Mary Paxton Keeley

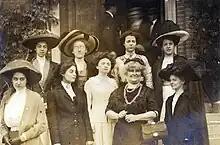
Paxton (second from the right, back row) with Winifred Bonfils at the university's 1910 journalism week

Paxton met Winifred Bonfils, wife of the manager of the "Kansas City Post", during the college's 1910 Editor's Week and was offered a job. "The Kansas City Star" refused to take a female reporter so Paxton accepted the position, although she described it as "the yellowest newspaper in the country, next to the Hearst publications." A week after her graduation, she began working for the "Post" as a reporter for $8 a week. The job made her one of the first female journalists in Kansas City and she later said that her male colleagues would walk past to stare at her in the office. Her editor, A. B. McDonald, was not happy about her hiring, both because she was a woman and because she was a journalism school graduate.